Furness Railway Trust

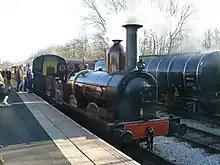
The FRT's Furness Railway No 20 at the Ribble Steam Railway in February 2012

The Furness Railway Trust is a heritage railway preservation organisation many of whose properties were originally owned by the Furness Railway. It is now based at the Ribble Steam Railway at Preston, Lancashire, England following its relocation from the Lakeside and Haverthwaite Railway. New accommodation which is shared with the Ribble Steam Railway has been built and is used to house, restore and maintain the Trust's locomotives and other vehicles. The Trust often hires its locomotives and stock to other privately owned railways in the UK where they can be seen at work and on display.